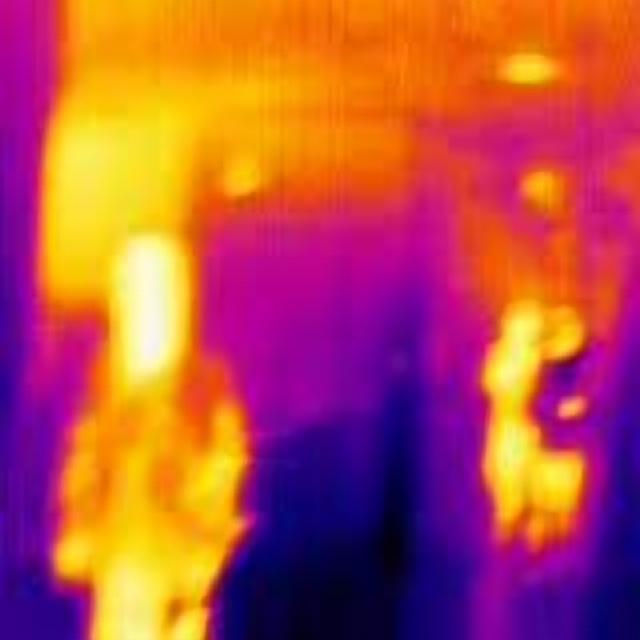
Detected objects:
label: person
label: person